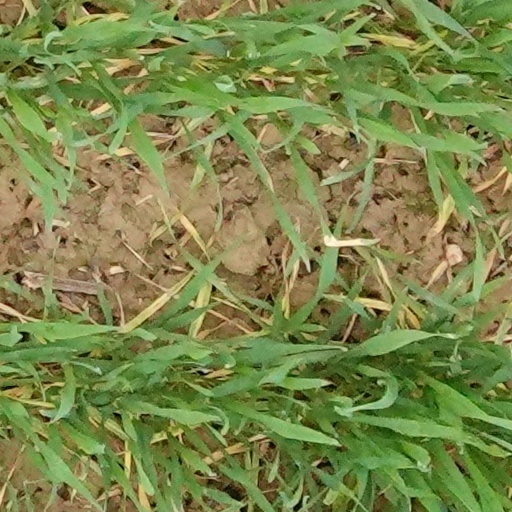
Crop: wheat